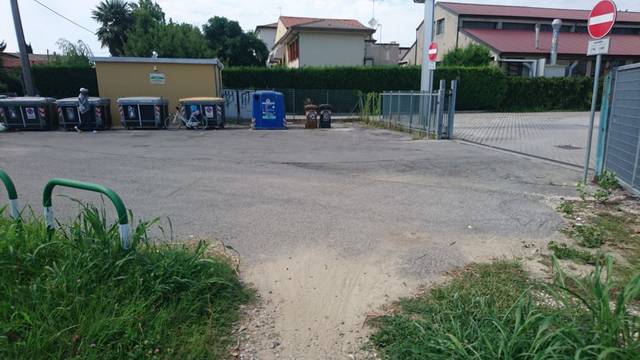
Region: Italy
Coordinates: 45.385, 11.897